Anna Fegi

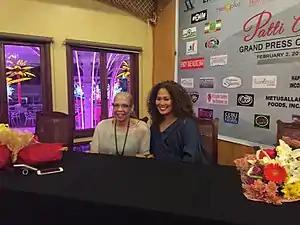
Patti Austin and Anna Fegi at a press conference in 2017

In 2017, Fegi performed with GRAMMY Award-winning singer and songwriter Patti Austin. Fegi then returned to the "ASAP" stage for the 22nd anniversary special. The segment was titled ASAP Divas vs. ASAP Birit Queens, with previous singers performing alongside the current performers of the show. Performers included Bituin Escalante, Frenchie Dy, Vina Morales, Jona Viray, Morissette, Klarisse de Guzman, and Angeline Quinto. Fegi continues to for corporate events, including for PLDT with Ryan Cayabyab and the Manila Symphony Orchestra and well as in Makati with Cayabyab and the ABS-CBN Philharmonic Orchestra. The show was broadcast on the TV5 network. She performed as the special guest of Gary Valenciano for his Valentine's Show titled Love in Motion on February 14 and 15 at Shangri-La at the Fort in Manila. Fegi also performed along with international artist David Pomeranz at the Waterfront Hotel and Casino in Cebu . Fegi performed at the opening of the new Phil Am Life tower in Cebu and for other companies such as Bayer.